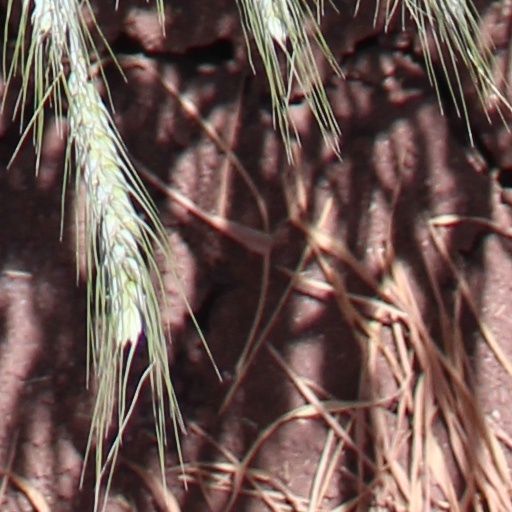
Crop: wheat